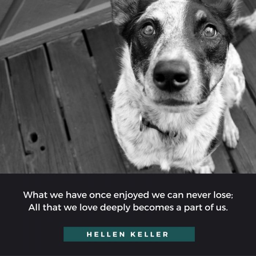
quotes about losing a dog